The Dominion Tank Police Role-Playing Game

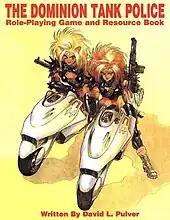

The Dominion Tank Police Role-Playing Game is a role-playing game published by Guardians of Order in 1999.